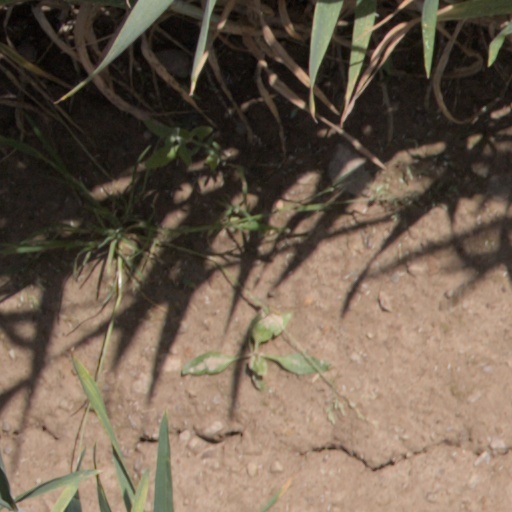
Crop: wheat